Jim Davis (Florida politician)

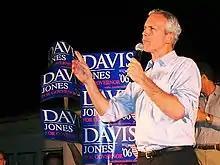
Davis campaigning in Wilton Manors

Davis announced his candidacy for governor of Florida in 2005 and won the Democratic primary held on September 5, 2006. He defeated then-state Senator Rod Smith by a margin of 46 percent to 42 percent.